Hedvig Elizabeth von Biron

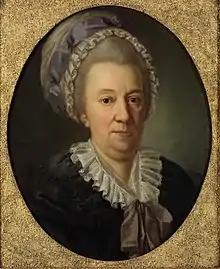
Catherine Cherkasova

Hedvig Elizabeth von Biron of Courland (1727–1797) was a princess of Courland and a Russian courtier. She was the daughter of the Duke of Courland, Ernst Johann von Biron, and Benigna Gottlieb von Trotha gt Treyden, and the sister of Peter von Biron. She was the Hofmeisterin of the Empress Elizabeth of Russia and an influential person at the Russian court.